WorkVentures

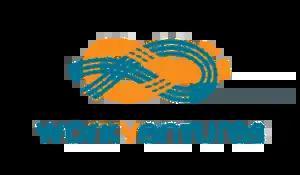
The WorkVentures logo

WorkVentures is an Australian independent not-for-profit social enterprise, established in 1979 and, , employing more than 170 people across seven locations in Sydney and Melbourne. WorkVentures also works with partner organisations to deliver training and programs around the country.